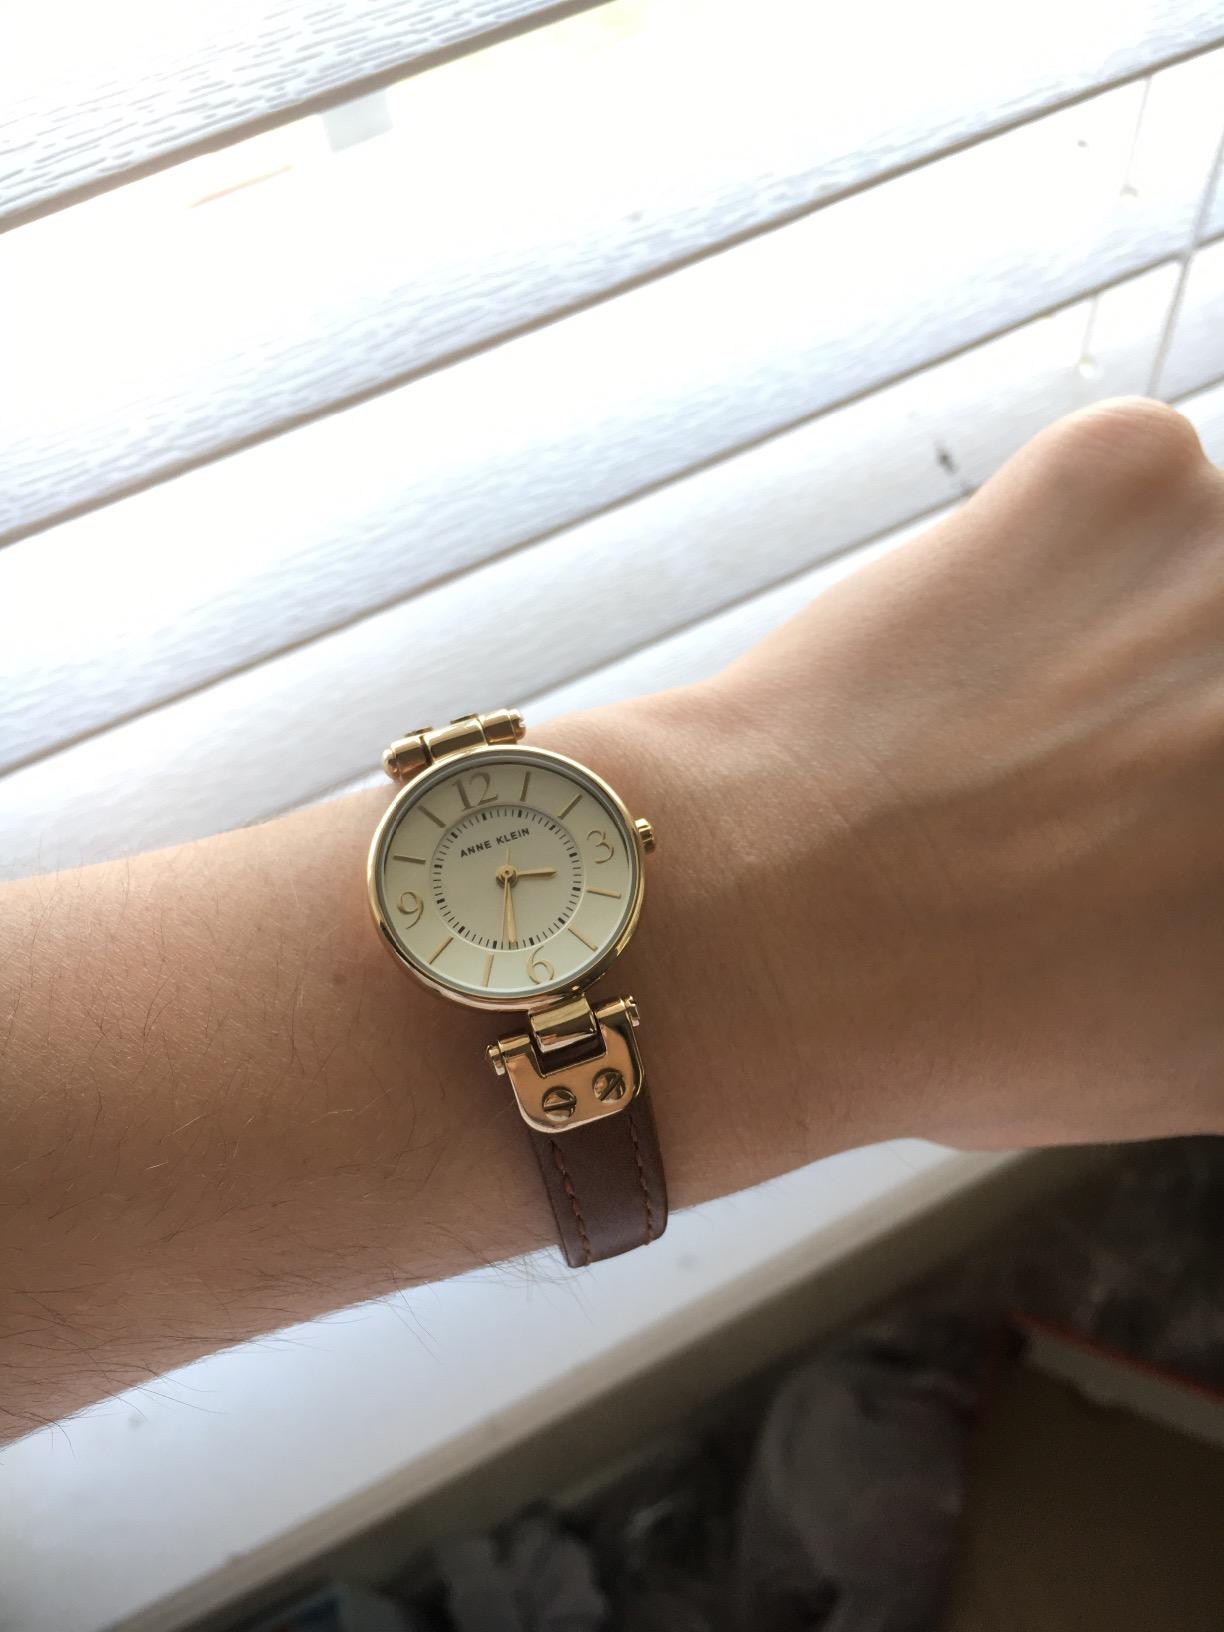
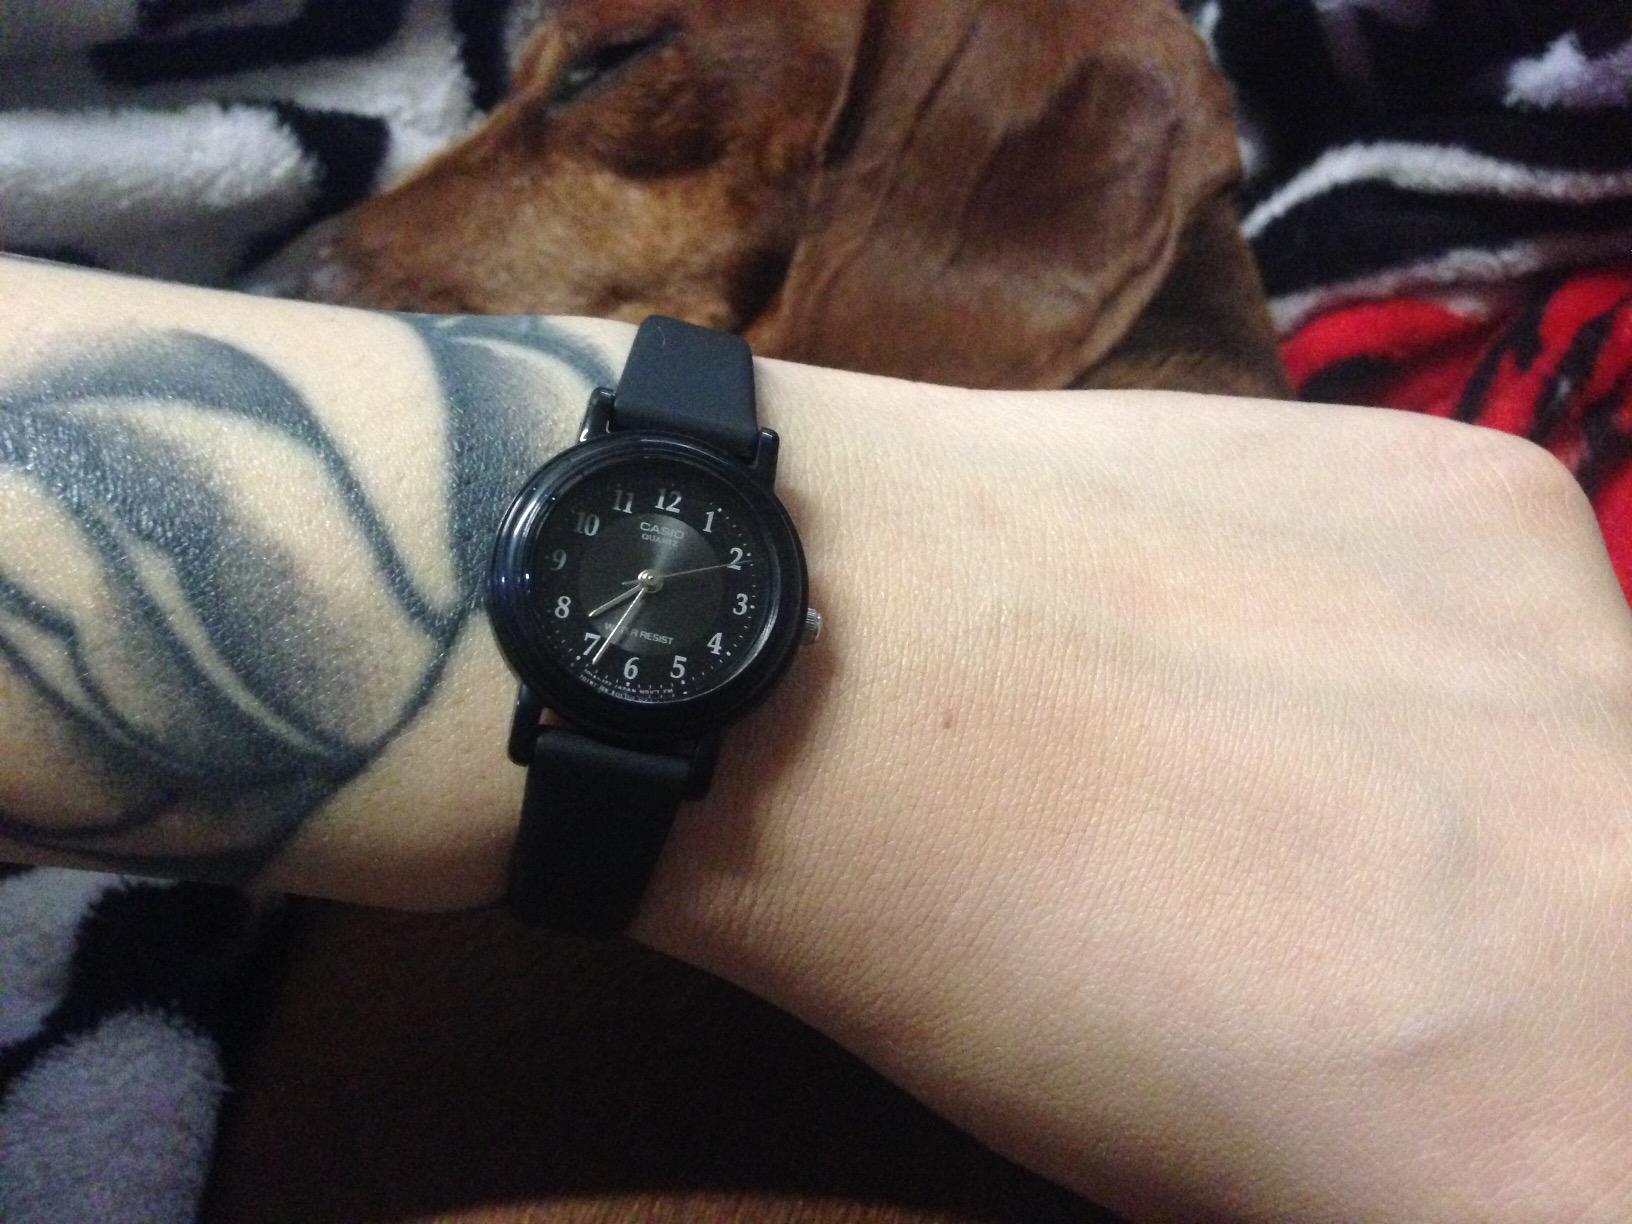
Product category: accessories_watch
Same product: no